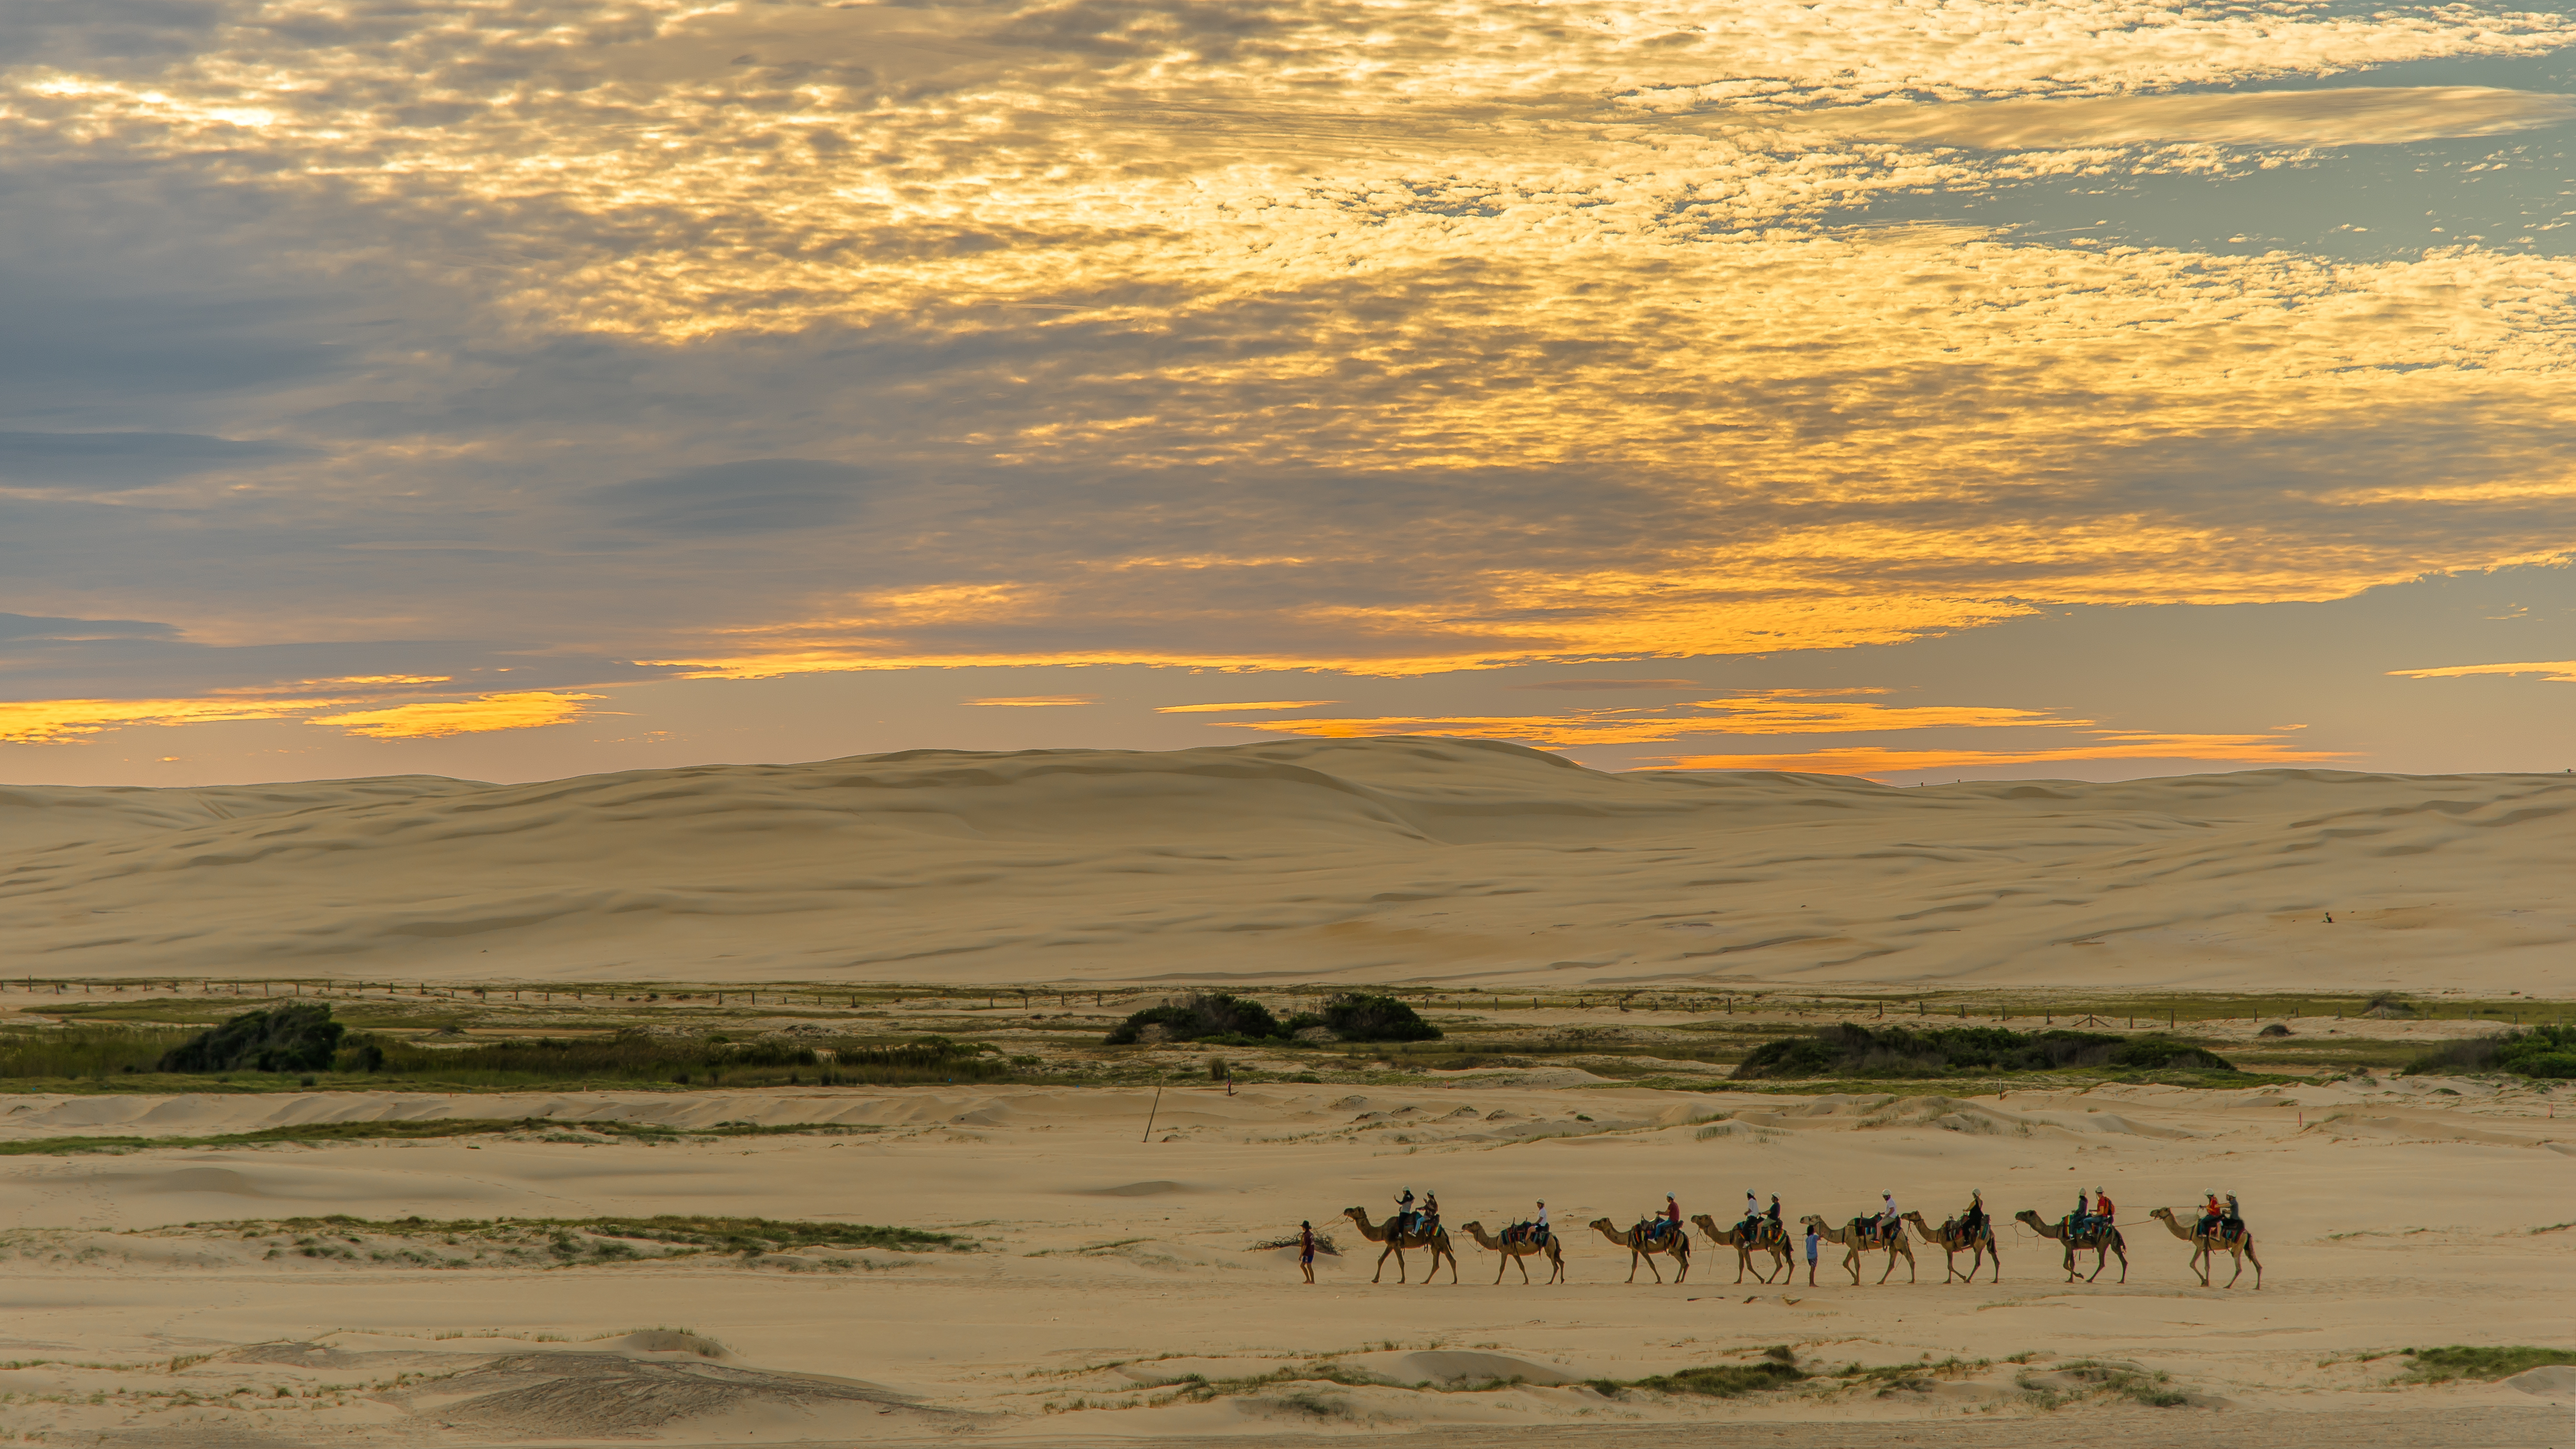
beach, landscape, sea, coast, sand, ocean, horizon, cloud, sunrise, sunset, prairie, morning, desert, shore, wave, dawn, dusk, camel, bay, savanna, plain, grassland, plateau, habitat, steppe, convoy, natural environment, atmospheric phenomenon, wind wave